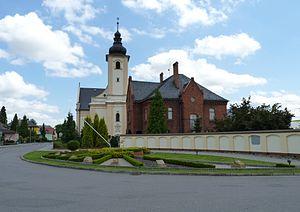
Píšť est une commune du district d'Opava, dans la région de Moravie-Silésie, en République tchèque. Sa population s'élevait à 2 138 habitants en 2017.